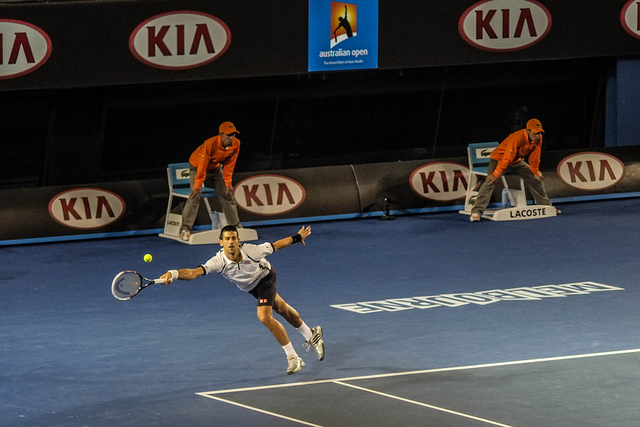
người đàn ông cầm vợt tennis đang đuổi theo bóng